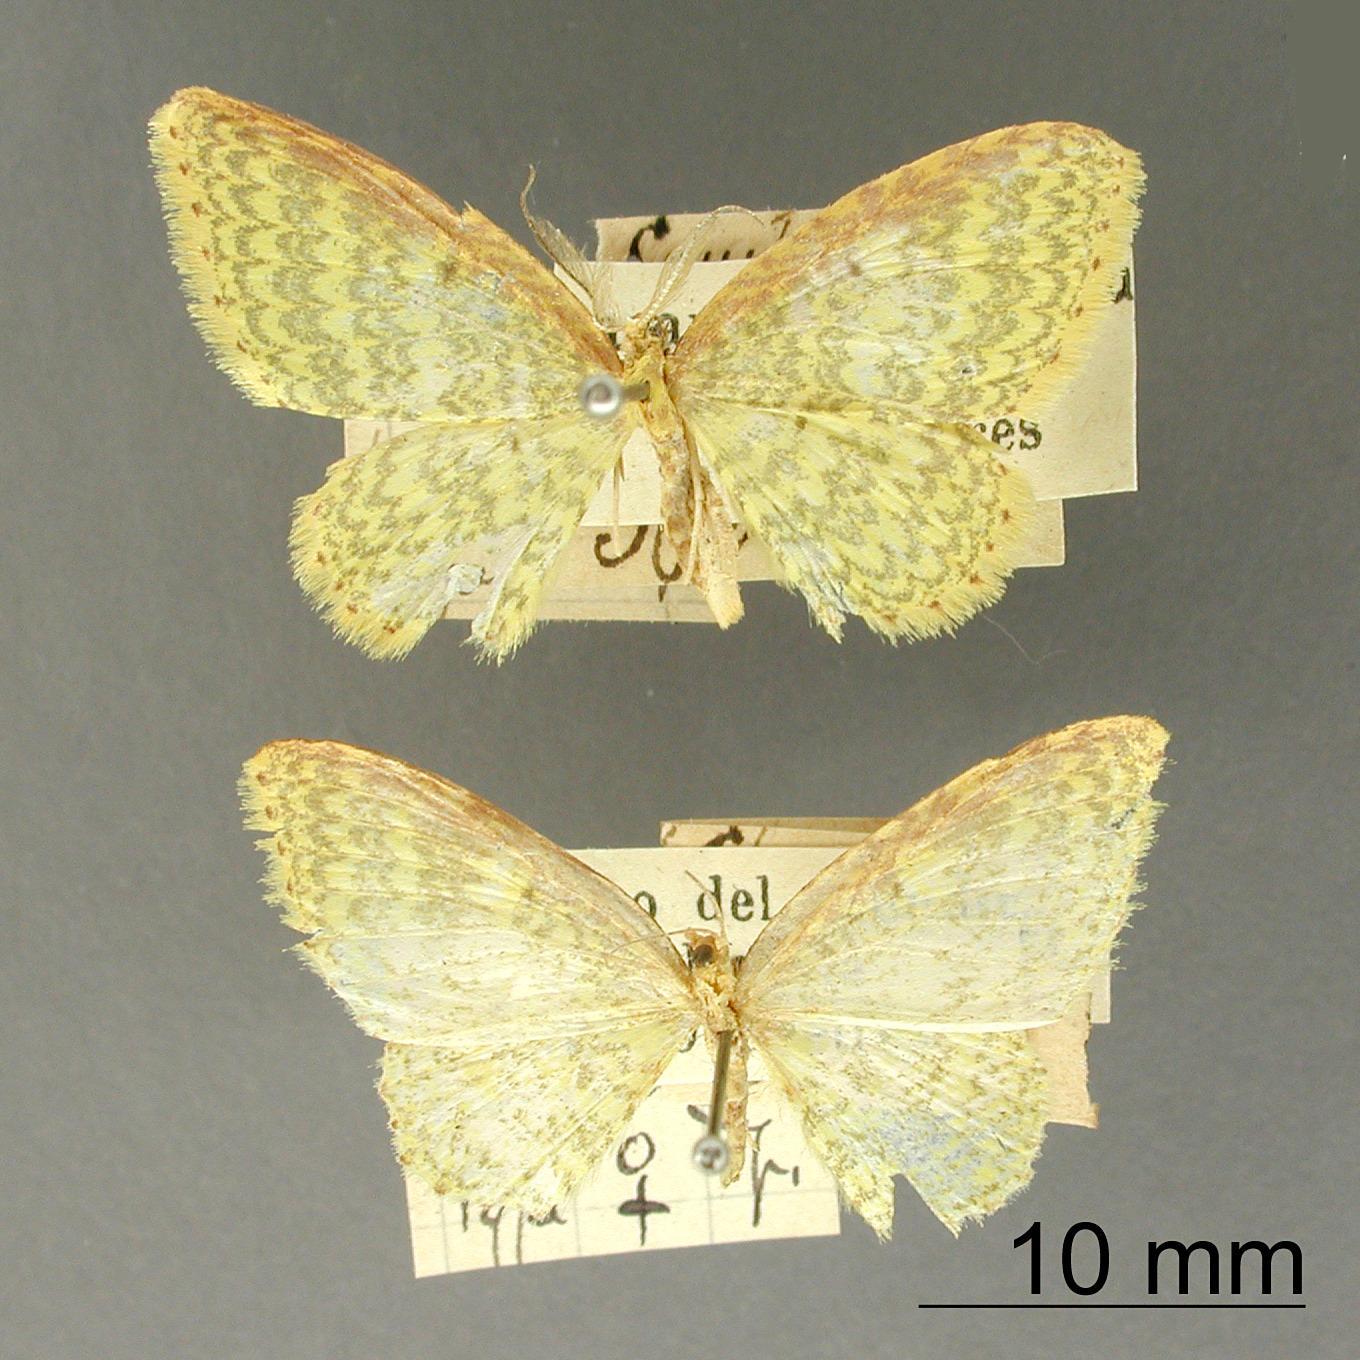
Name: Cambogia fulvicosta
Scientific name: Cambogia fulvicosta Dognin, 1912
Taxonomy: Animalia, Arthropoda, Insecta, Lepidoptera, Geometridae, Larentiinae
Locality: Paramo del Quindiu, Colombia